Celestia

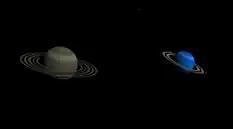

Educational add-ons can also be implemented in different languages. These activities provide approximately 40 hours of space journeys and astronomical lessons to include extensive tours of the Celestia universe, the complete life cycle of stars, the Solar System, the human space program, the Search for Extraterrestrial Intelligence (SETI), and depictions of astronomical events such as the formation of the Moon billions of years ago, and the possible terraforming of Mars in the future.